List of awards and nominations received by Keyshia Cole

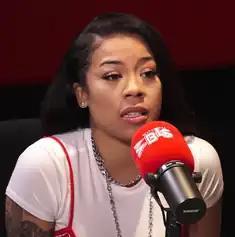
Cole in 2017

The following is a list of awards and nominations received by Keyshia Cole, an American singer from California.